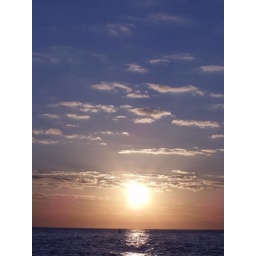
clouds and blue sky above sun